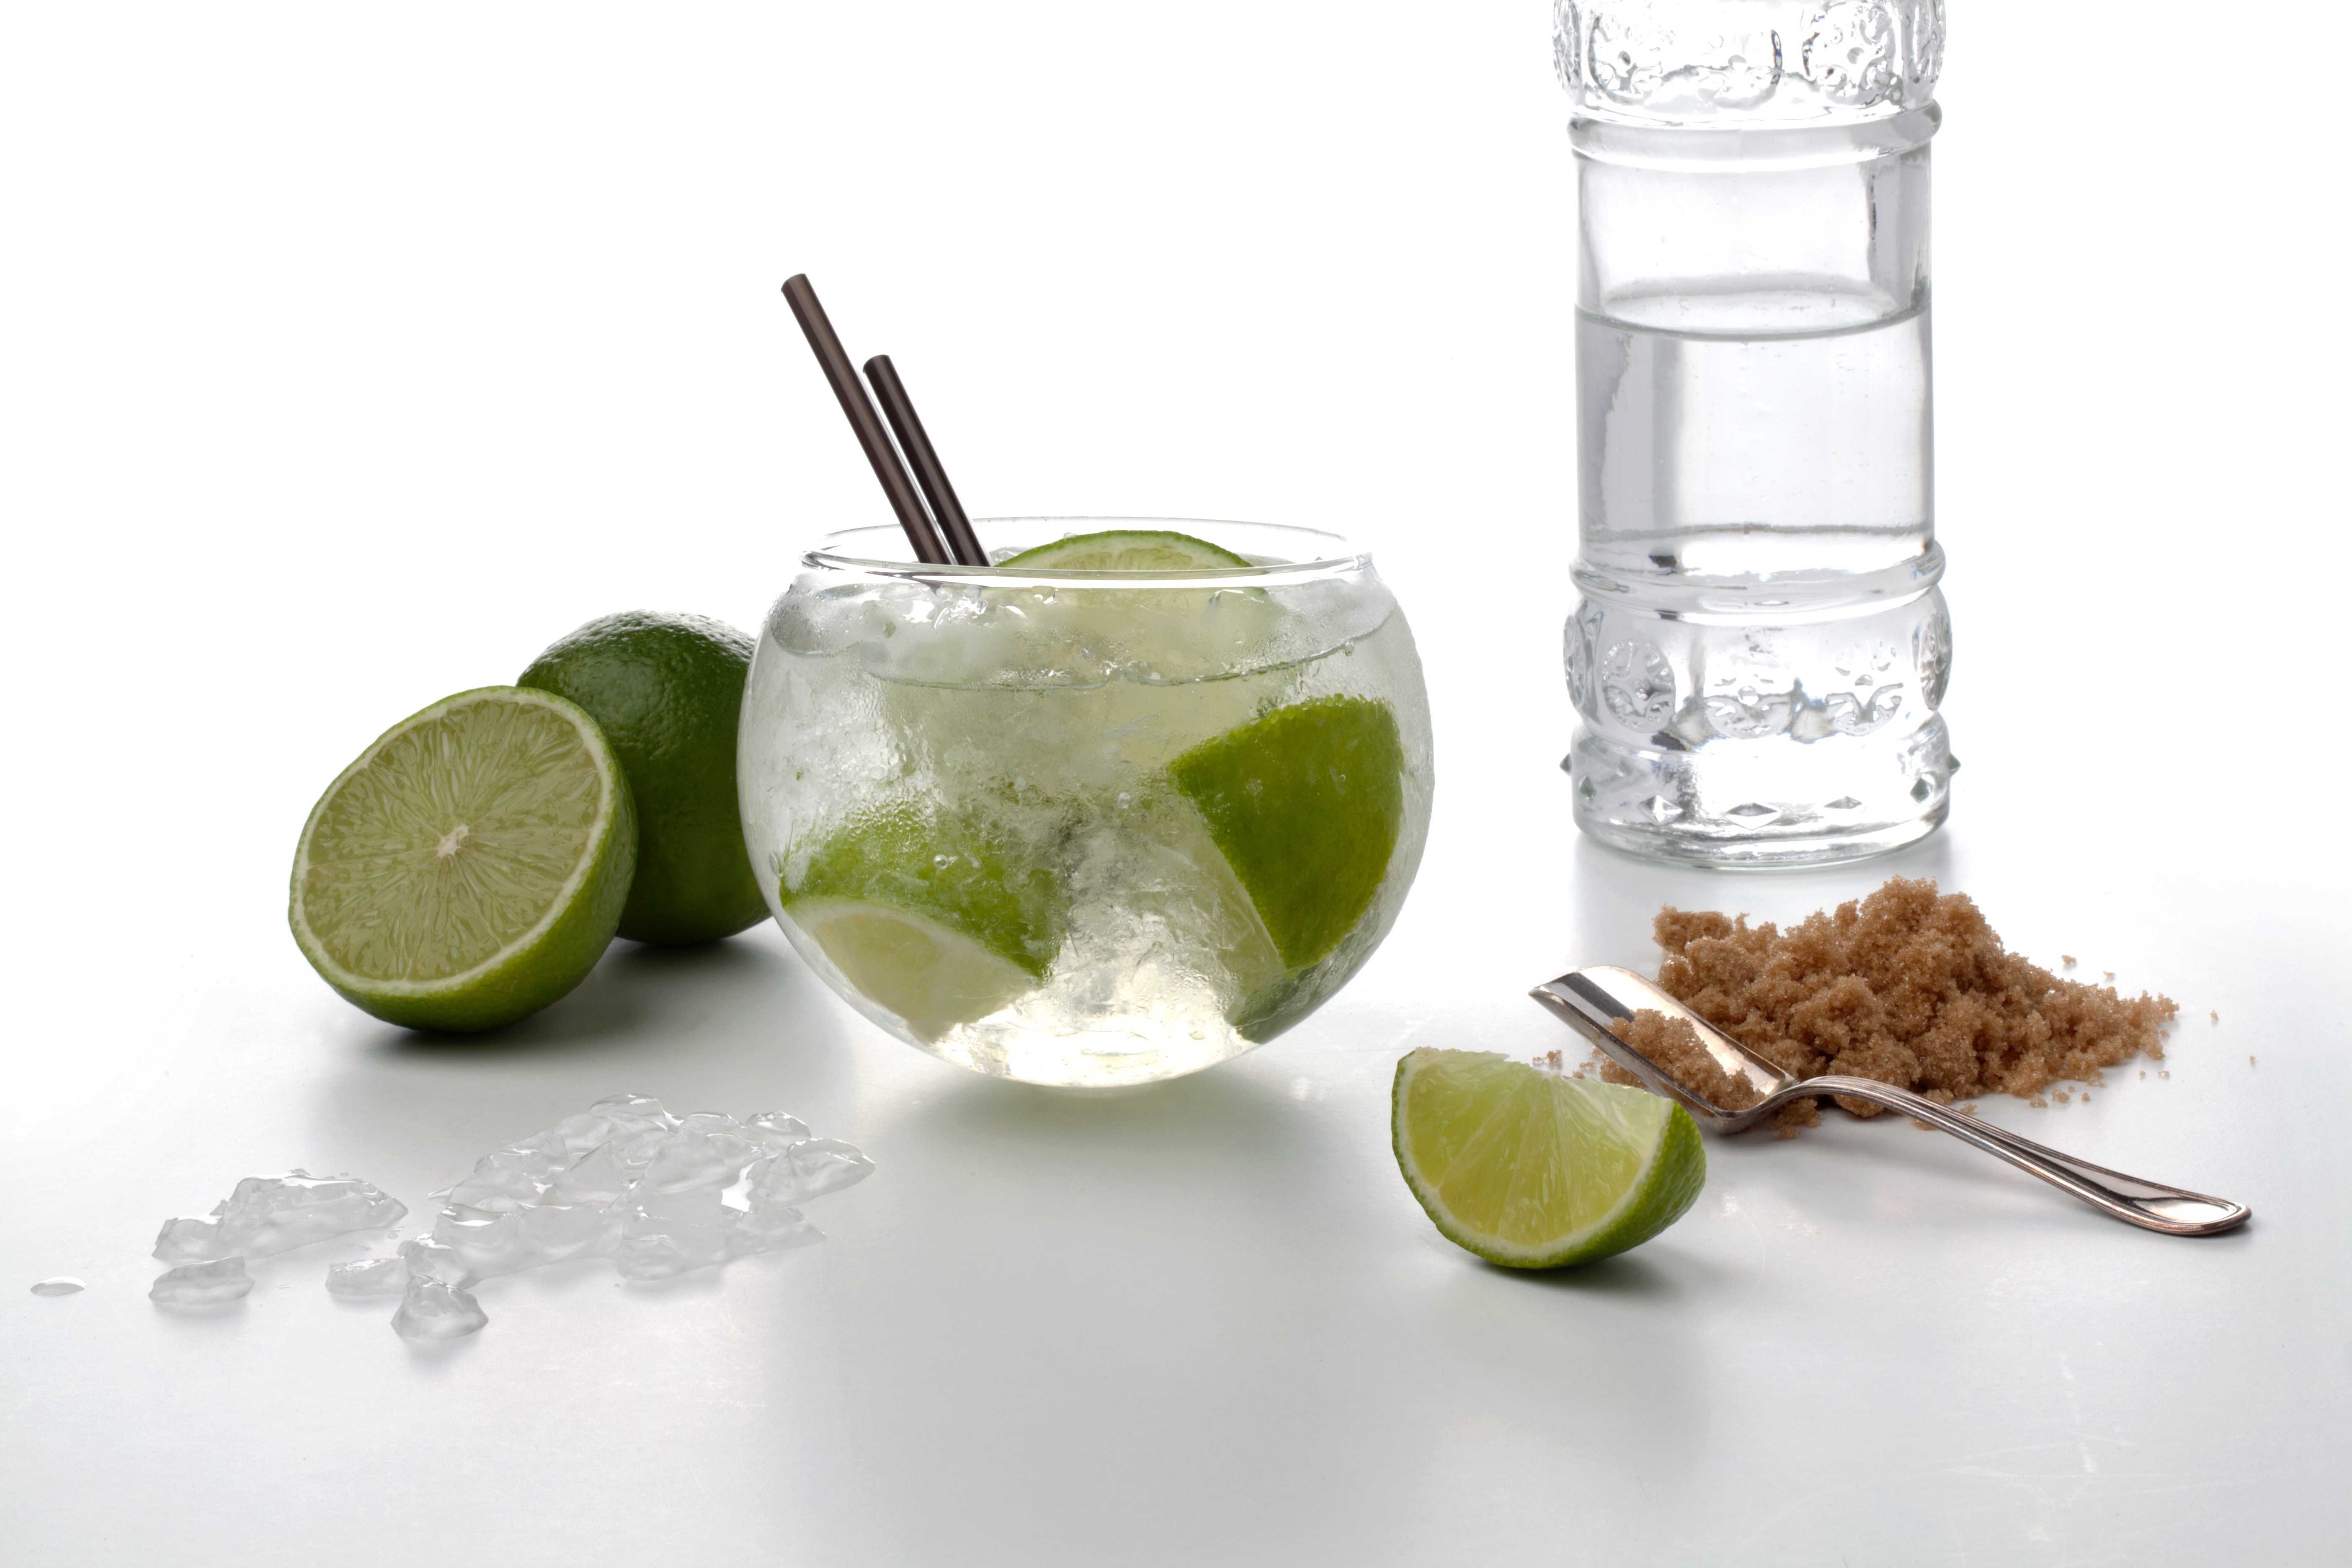
produce, drink, cocktail, mojito, liqueur, alcoholic beverage, distilled beverage, caipirinha